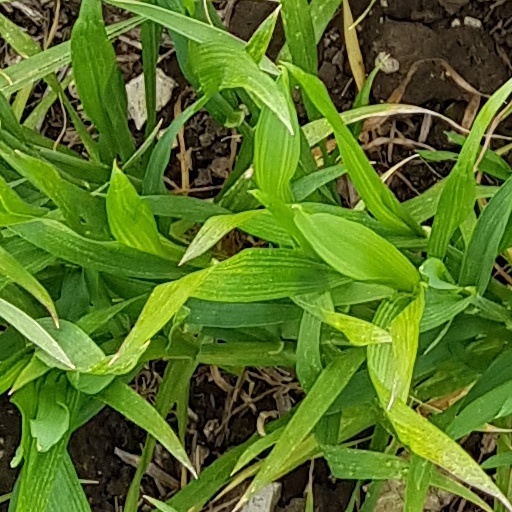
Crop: wheat